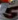
Number: 5